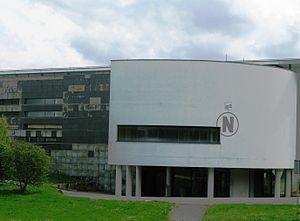
Bâtiment ""N"" de l'Université Rennes 2 à Rennes, France. Il héberge des laboratoires de recherche dans le champs de l'Histoire."
Luc Robène est un historien français né le 14 octobre 1962 à Bordeaux en Gironde. Spécialiste d'histoire du sport, il est professeur à l'université de Bordeaux depuis septembre 2013, après avoir enseigné à l'Unité de formation et de recherche en activités physiques et sportive de l'université de Rennes où il était chercheur dans l'équipe d'accueil 4636 Violences, Identités, Politiques et Sports.
Le Centre de recherches historiques de l’Ouest était une unité mixte de recherche située à Angers, Lorient, Le Mans, Rennes.
L’université Rennes 2, dont le nom administratif est Rennes-II est, avec l’université de Rennes 1, l’une des deux universités rennaises. Elle a été créée en 1969, issue de l’ancienne faculté de lettres de l’université de Rennes dont l’origine remonte à la création de l’université ducale de Bretagne en 1460 à Nantes.
André Lespagnol est un enseignant et homme politique français, né le 26 juillet 1943 à Crozon.